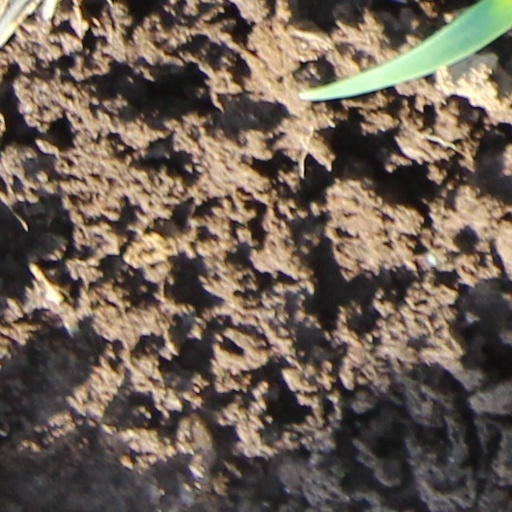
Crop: wheat